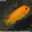
Label: aquarium_fish